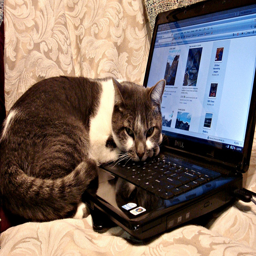
A cat is using the keyboard on a laptop as a head rest.
a cat laying on a laptop on a couch
A very cute cat laying on a laptop.
a gray black and white cat is resting on a laptop
Gray cat laying with head on laptop on top of couch.